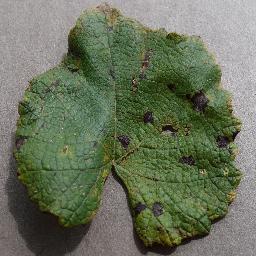
Label: Grape___Leaf_blight_(Isariopsis_Leaf_Spot)